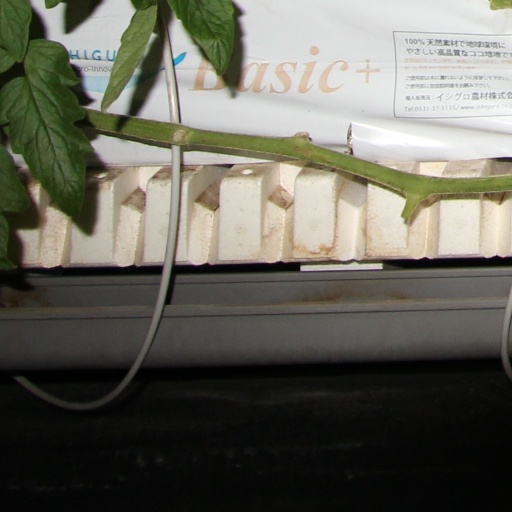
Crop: tomato